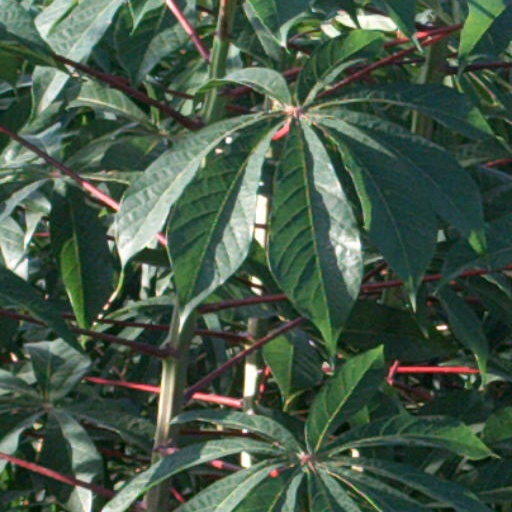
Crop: cassava